United States at the FIFA Women's World Cup

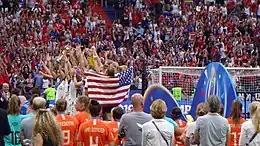
The United States team lifted their 4th championship trophy in 2019

The United States women's national soccer team is the most successful women's national team in the history of the Women's World Cup, having won four titles, earning second-place once and third-place finishes three times. The United States is one of five countries including Germany, Japan, Norway, and Spain to win a FIFA Women's World Cup. (The United States won in China in 1991, in the United States in 1999, in Canada in 2015, and in France in 2019). The United States was also the only team that played the maximum number of matches possible in every tournament until they got eliminated by the eventual third-place winner Sweden in the round of 16 in 2023.